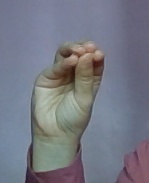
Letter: ha